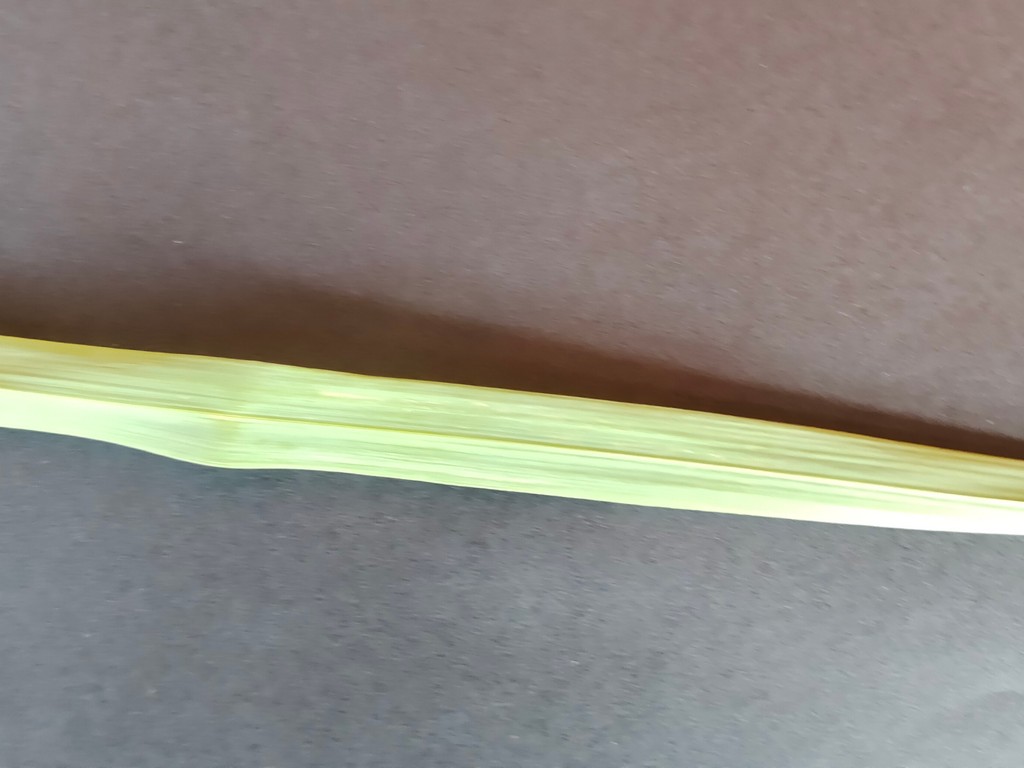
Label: Healthy